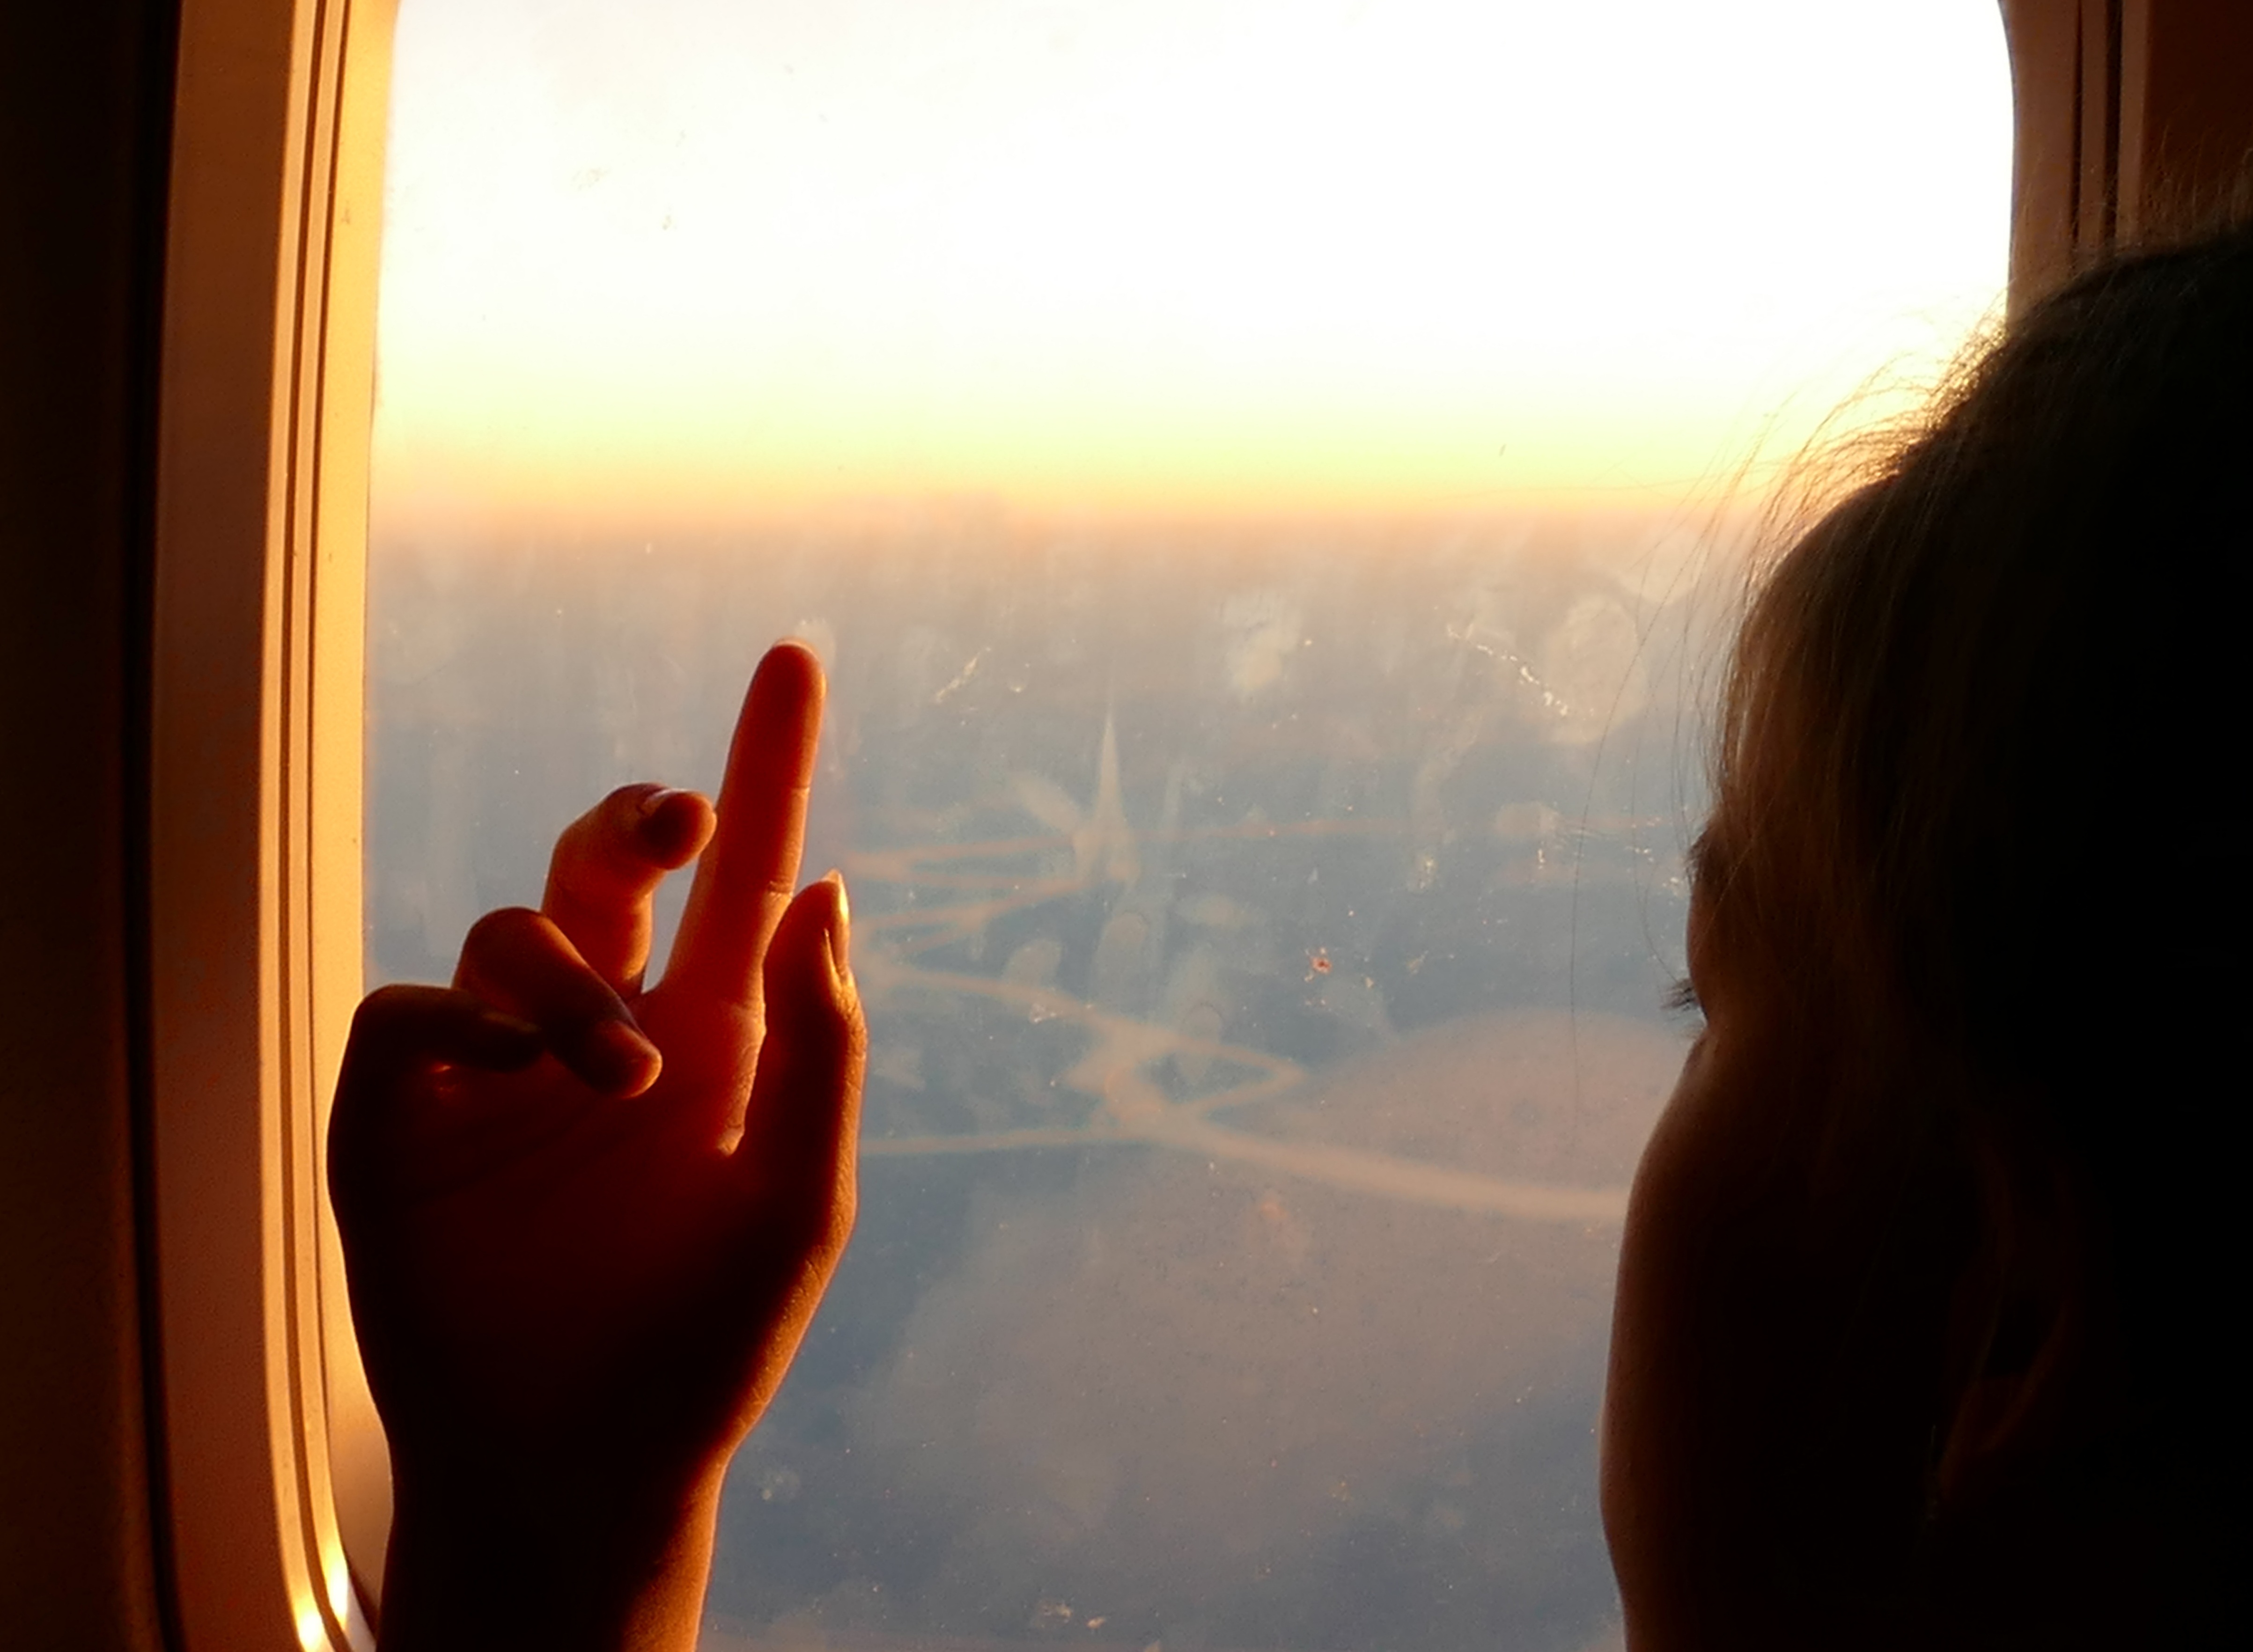
hand, light, sky, girl, sun, sunset, sunlight, morning, kid, looking, thinking, love, evening, finger, reflection, color, romance, child, darkness, pensive, thoughtful, airplane window, daydreaming, gazing, staring, emotion, passenger, pointing, interaction, plane window